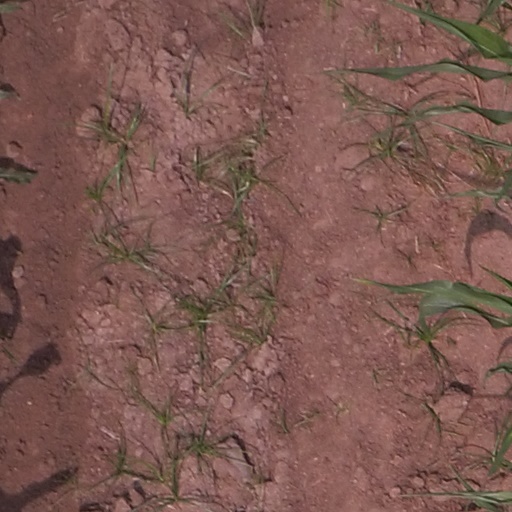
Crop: maize; corn